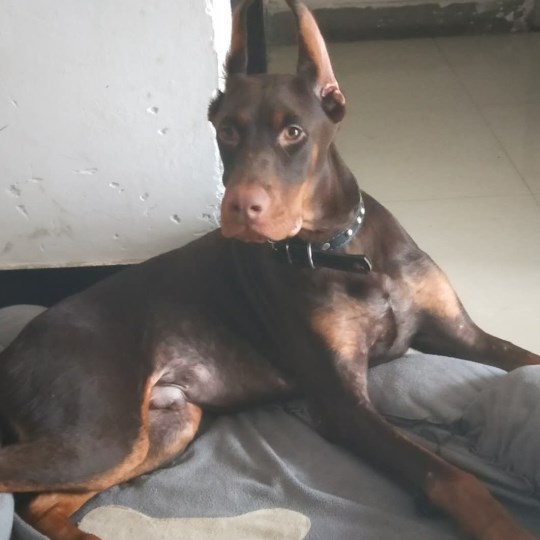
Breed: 209-n000054-Doberman